Charles Perkins (Aboriginal activist)

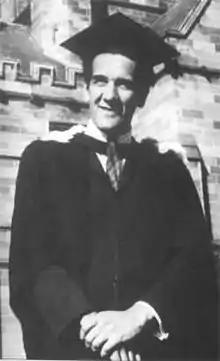
Perkins on graduation day at the University of Sydney in 1966

Charles Nelson Perkins (16 June 1936 – 19 October 2000), popularly known as Charlie Perkins, was an Aboriginal Australian activist, soccer player, and public administrator. He is often recognized as the first known Indigenous Australian man to graduate from a tertiary institution. Perkins was a prominent figure in the 1965 Freedom Ride, which highlighted racial discrimination in rural Australia, and played a significant role in campaigning for a "yes" vote in the 1967 referendum on Aboriginal rights. He later held various positions within the Australian public service.